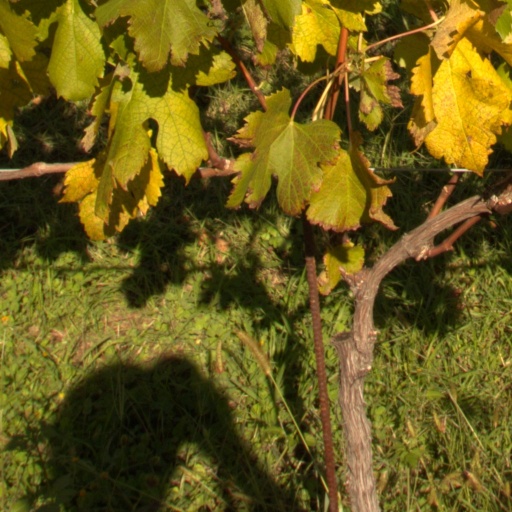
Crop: grape